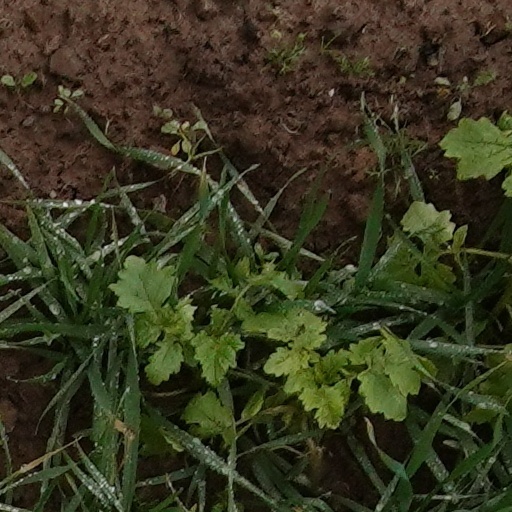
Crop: wheat